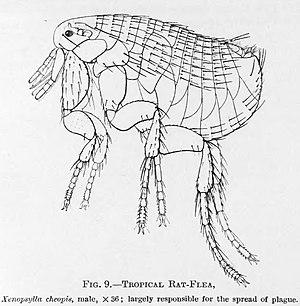
Xenopsylla cheopis est l'une des espèces de puces du rat. Elle joue le rôle de principal vecteur dans la transmission du bacille de la peste, notamment la peste noire en Europe de 1347-1352 causée par la bactérie Yersinia pestis. C'est aussi le vecteur du typhus murin, une autre zoonose du rat.